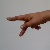
The image shows a hand gesture representing the letter 'P' in Indian Sign Language.